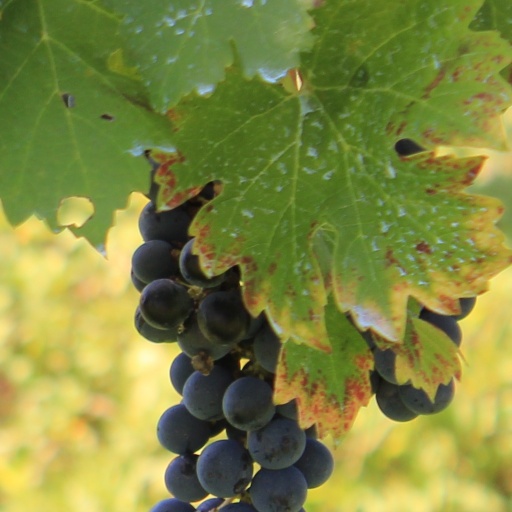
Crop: grape